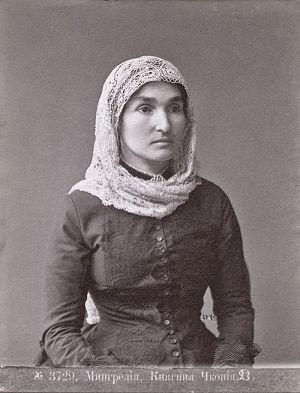
Dimitri Ivanovitch Ermakov, né en 1845 à Tiflis dans l'Empire russe et mort dans la même ville en 1916, possiblement le 10 novembre, est un photographe russe, notamment connu pour ses photographies des paysages, monuments et populations du Caucase.
Les Mingréliens sont un sous-groupe ethnique des Géorgiens qui vivent majoritairement en Samegrelo, région de la Géorgie. Ils sont également nombreux en Abkhazie et à Tbilissi. Entre 180 000 et 200 000 personnes d'origine mingrélienne ont été expulsées de l'Abkhazie à la suite du conflit abkhazo-géorgien au début des années 1990 et du nettoyage ethnique de Géorgiens dans cette région séparatiste.